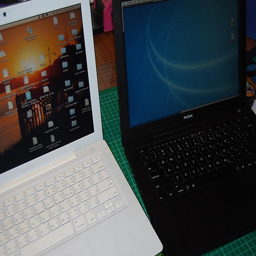
two laptops sitting next to each other on a table
a white laptop and a black laptop on a green table
a close up of two laptops near one another
A white and black laptop computer are sitting next to each other.
Two macbooks one is black and one is white.